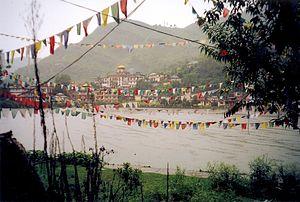
Rawalsar ou Rewalsar est une ville et un nagar panchayat du district de Mandi dans l'État de l'Himachal Pradesh en Inde